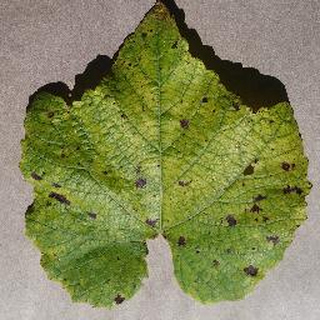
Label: grape_leaf_blight